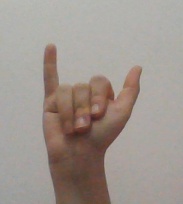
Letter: ya